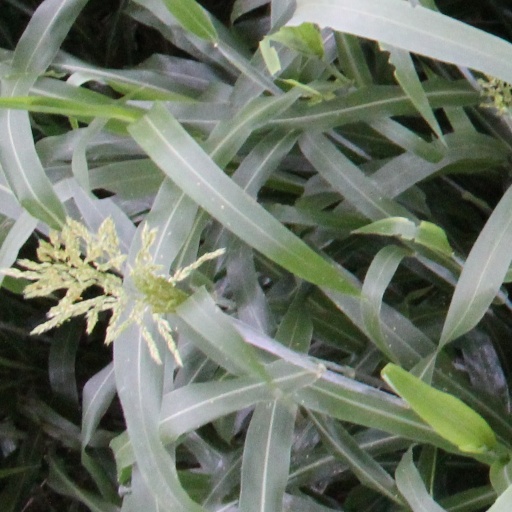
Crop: sorghum